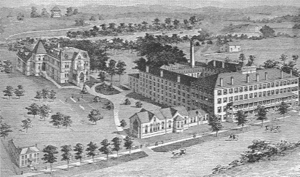
Cette page concerne des événements d'actualité qui se sont produits durant l'année 1837 du calendrier grégorien aux États-Unis.